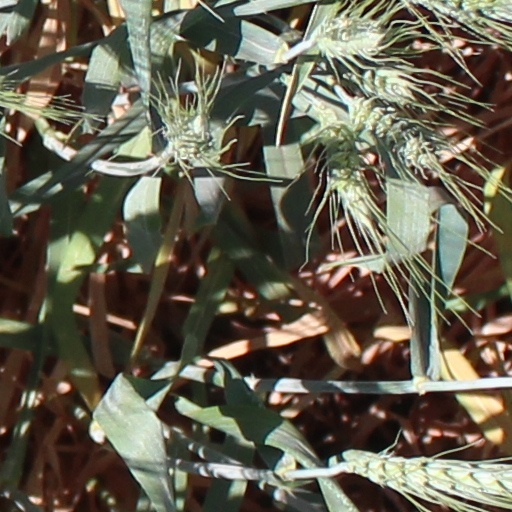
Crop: wheat